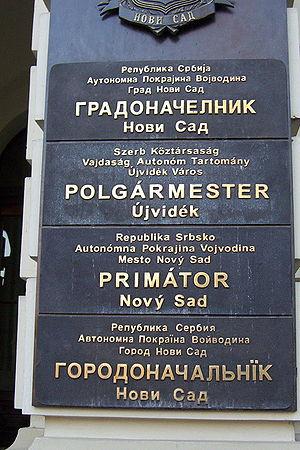
Le maire de Novi Sad est à la tête de la ville de Novi Sad, la capitale de la province autonome de Voïvodine, en Serbie. Il représente la ville et il y exerce des fonctions exécutives. L'actuel maire de Novi Sad est Miloš Vučević, membre du Parti progressiste serbe.